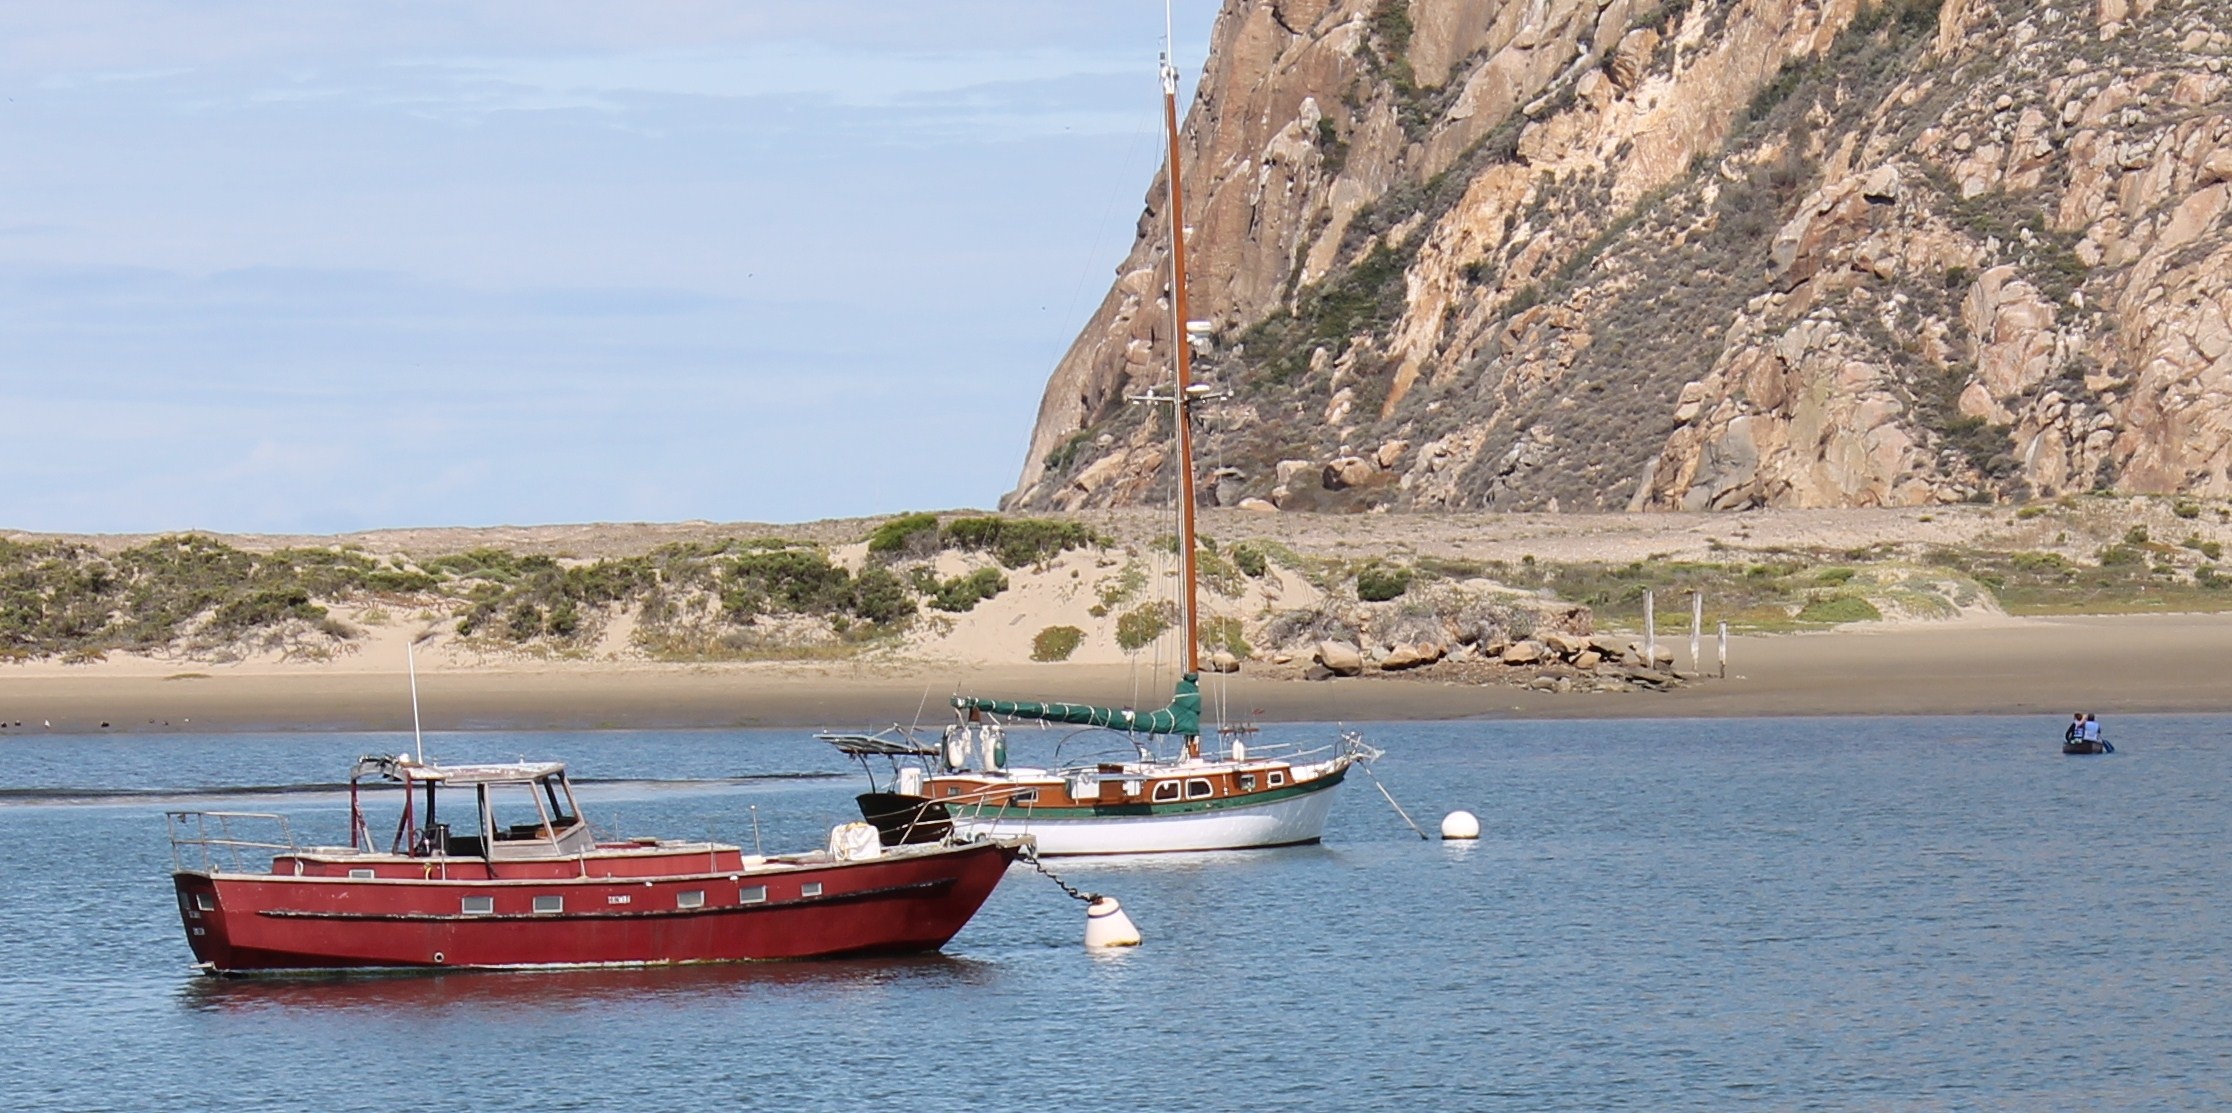
beach, sea, coast, ocean, boat, shore, vacation, red, vehicle, fishing, bay, boating, boats, watercraft, morro bay california